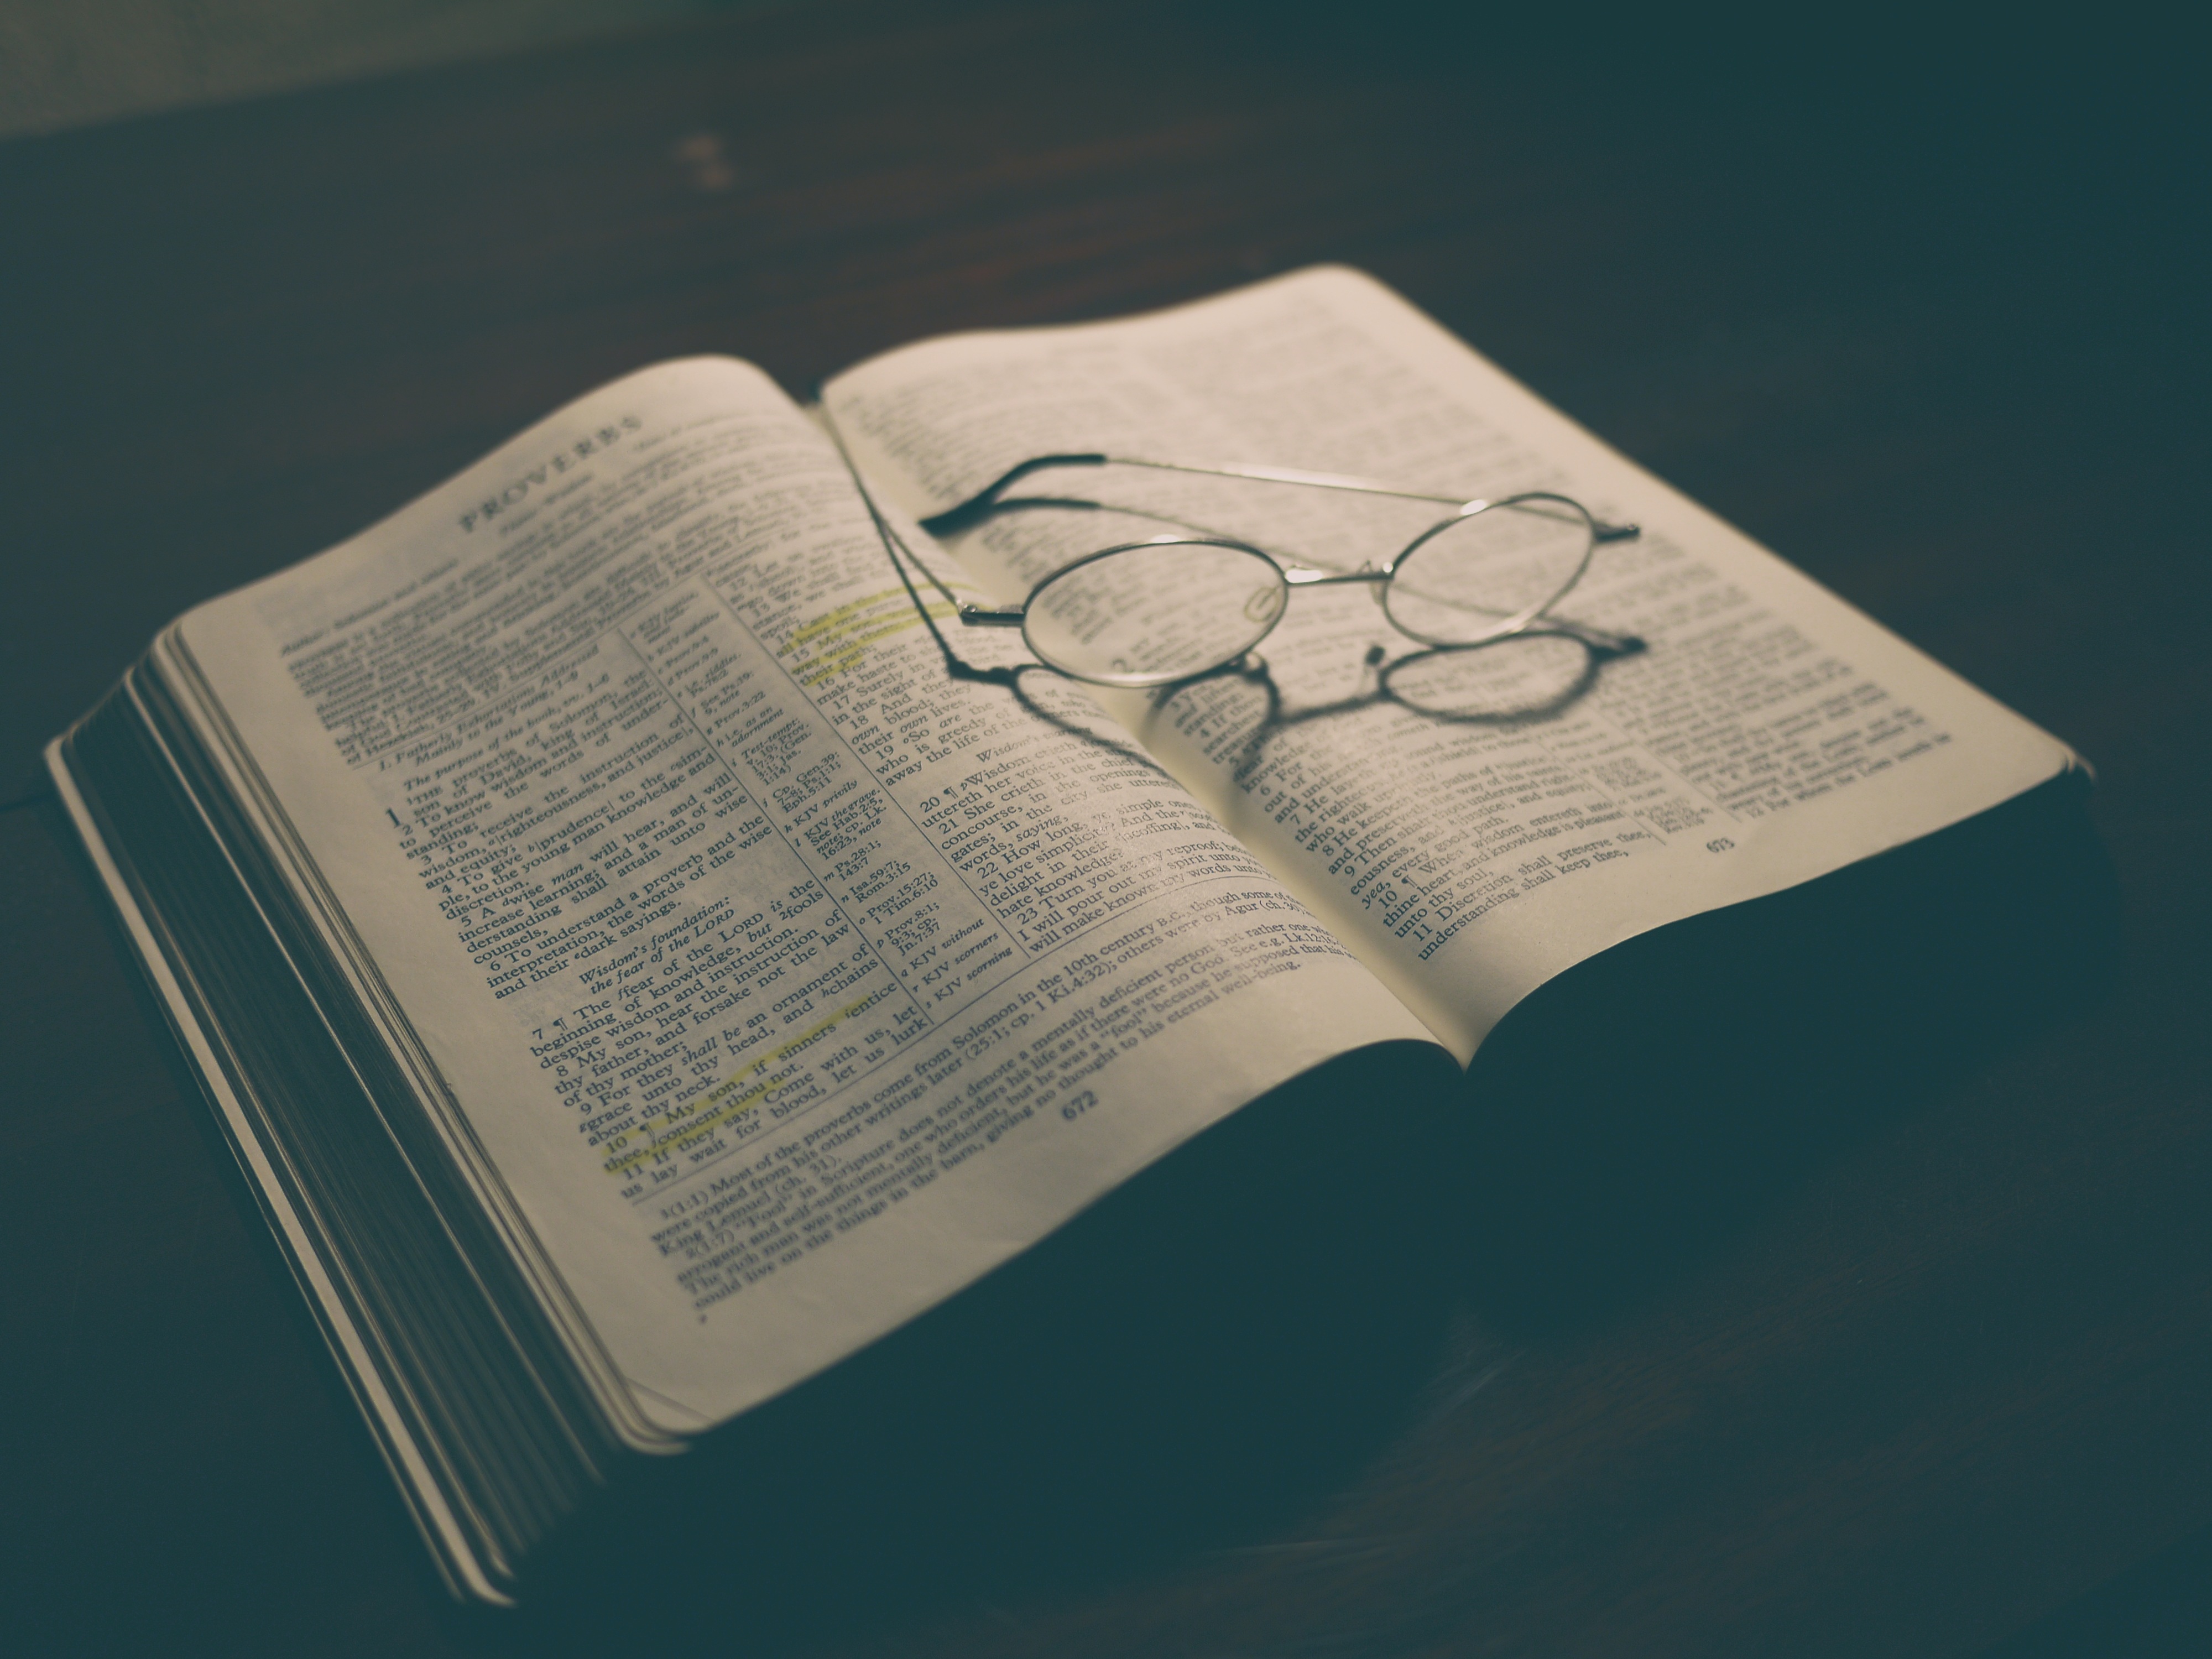
book, reading, bible, brand, pages, sketch, drawing, illustration, text, eyeglasses, document